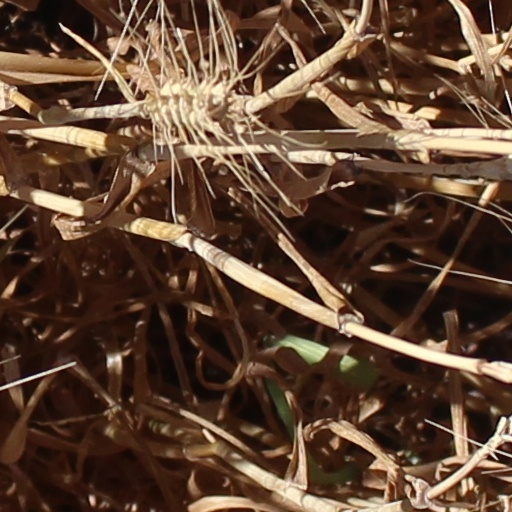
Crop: wheat